AirPort

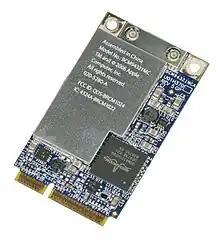
An Airport Extreme card pulled from a late 2007 MacBook

With the introduction of the Intel-based MacBook Pro in January 2006, Apple began to use a standard PCI Express mini card. The particular brand and model of card has changed over the years; in early models, it was Atheros brand, while since late 2008 they have been Broadcom cards. This distinction is mostly of concern to those who run other operating systems such as Linux on MacBooks, as different cards require different device drivers.